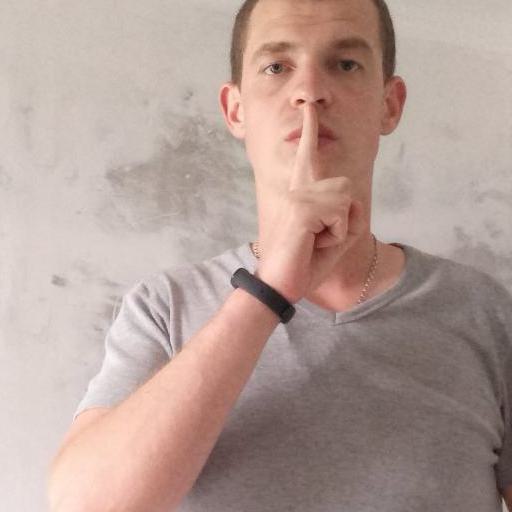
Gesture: mute